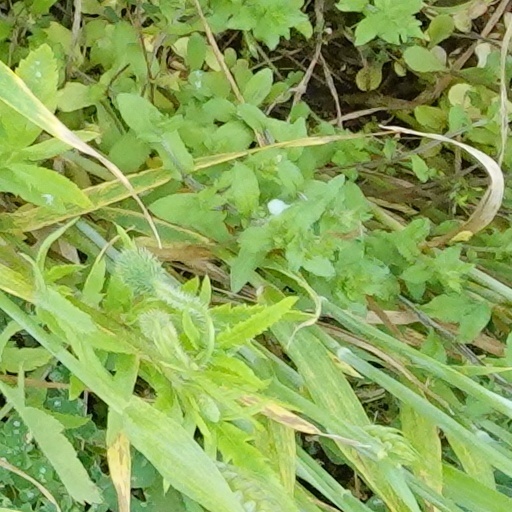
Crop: wheat